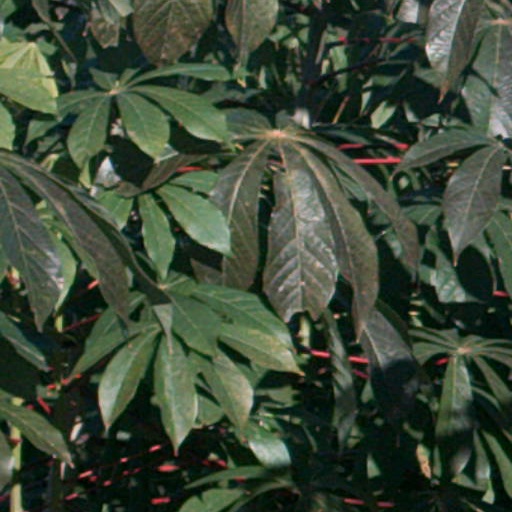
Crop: cassava